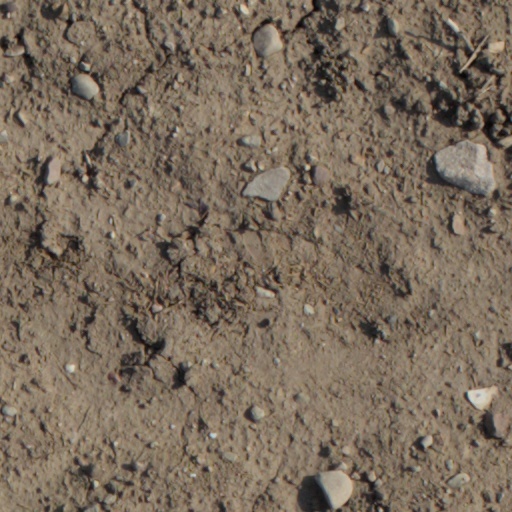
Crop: wheat